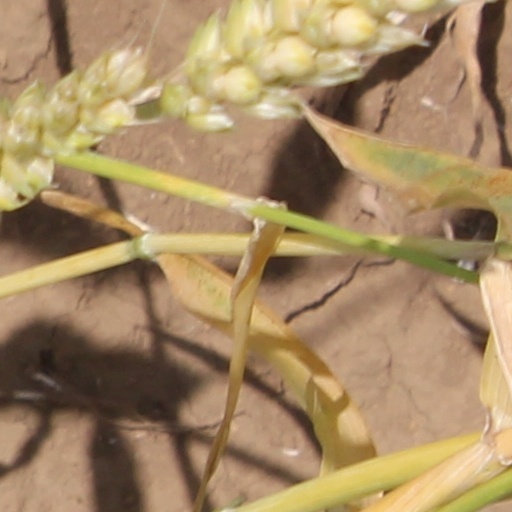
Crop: wheat